Robert Corse

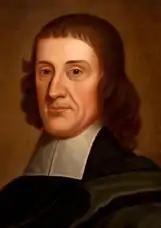
Robert Corse of Corse (1639-1705)

Robert Corse (or Cross) of Corse (1639–1705) was a 17th-century Scottish merchant who traded sugar and tobacco in Glasgow and was a Baillie and Dean of Guild of the City Council. He lost a fortune due to his involvement in the Company of Scotland.